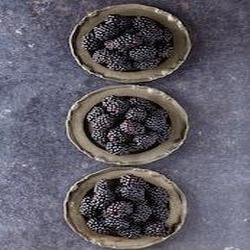
Label: Blackberry